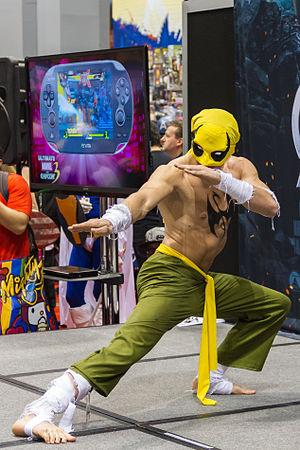
Daniel « Danny » Rand, alias Iron Fist, est un super-héros évoluant dans l'univers Marvel de la maison d'édition Marvel Comics. Créé par le scénariste Roy Thomas et le dessinateur Gil Kane, le personnage de fiction apparaît pour la première fois dans le comic book Marvel Premiere #15 en mai 1974.